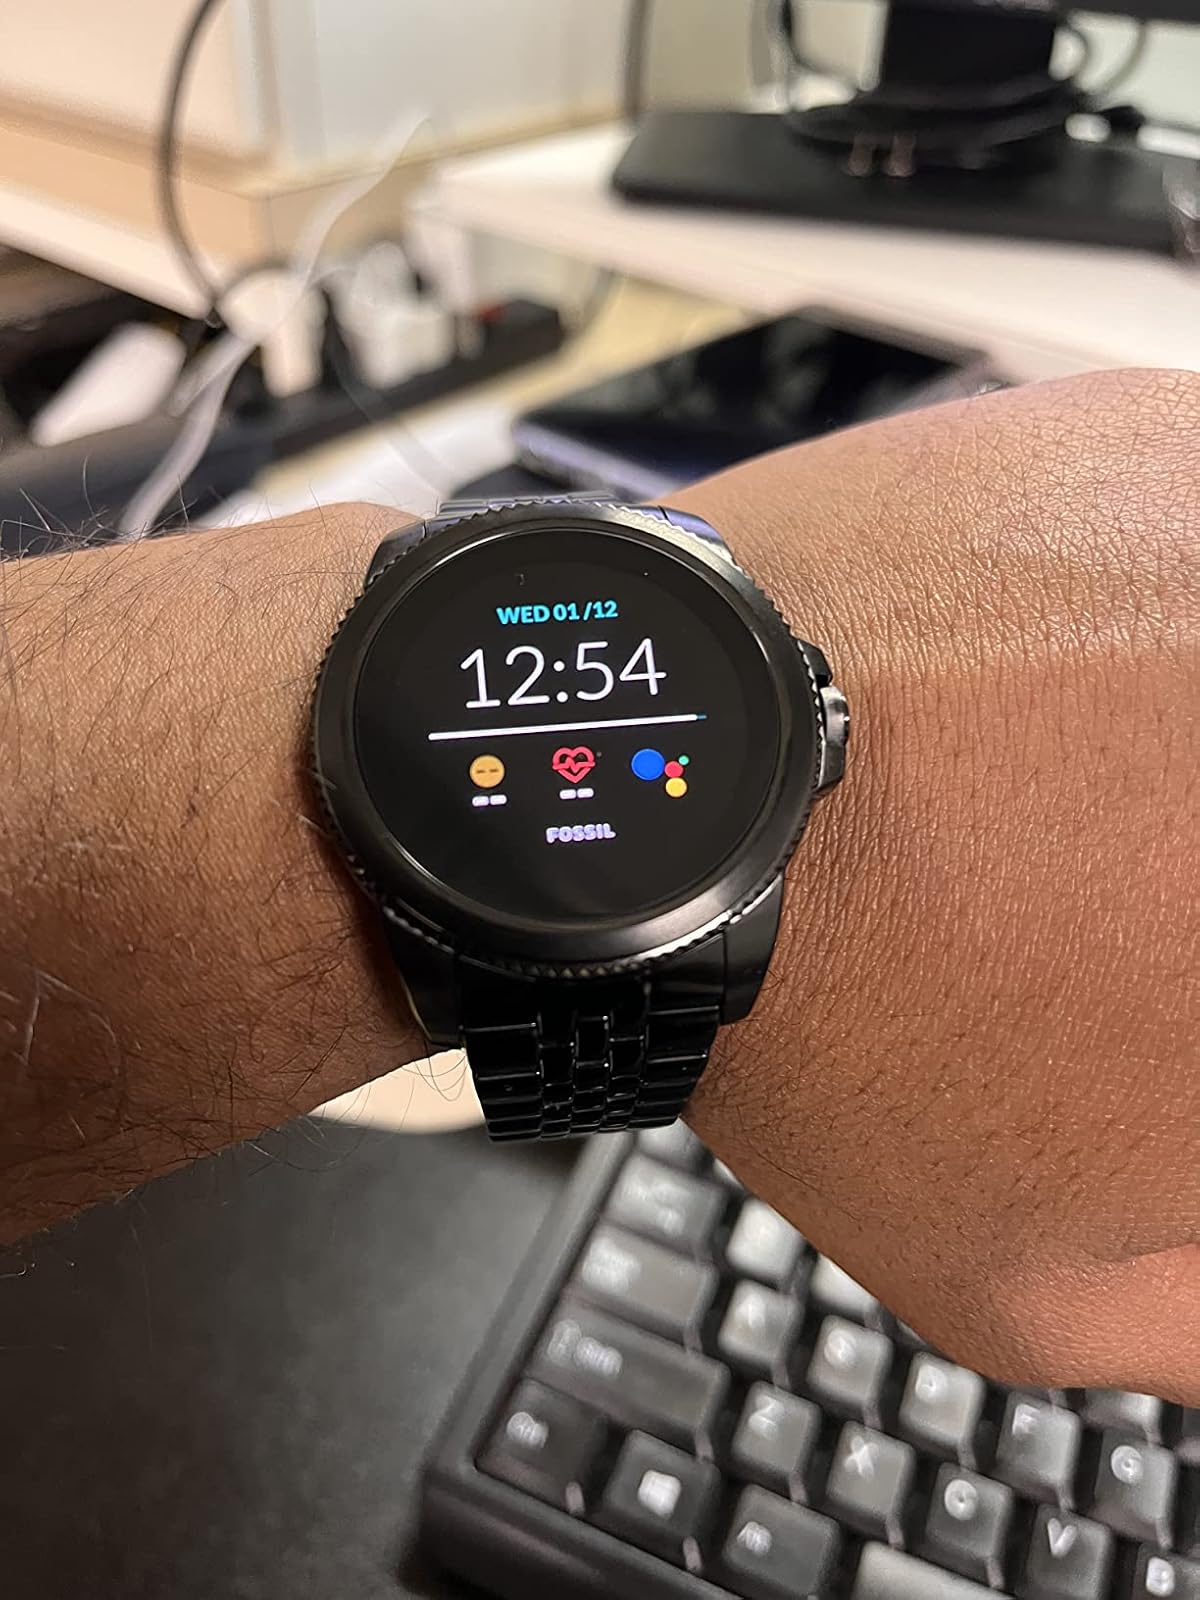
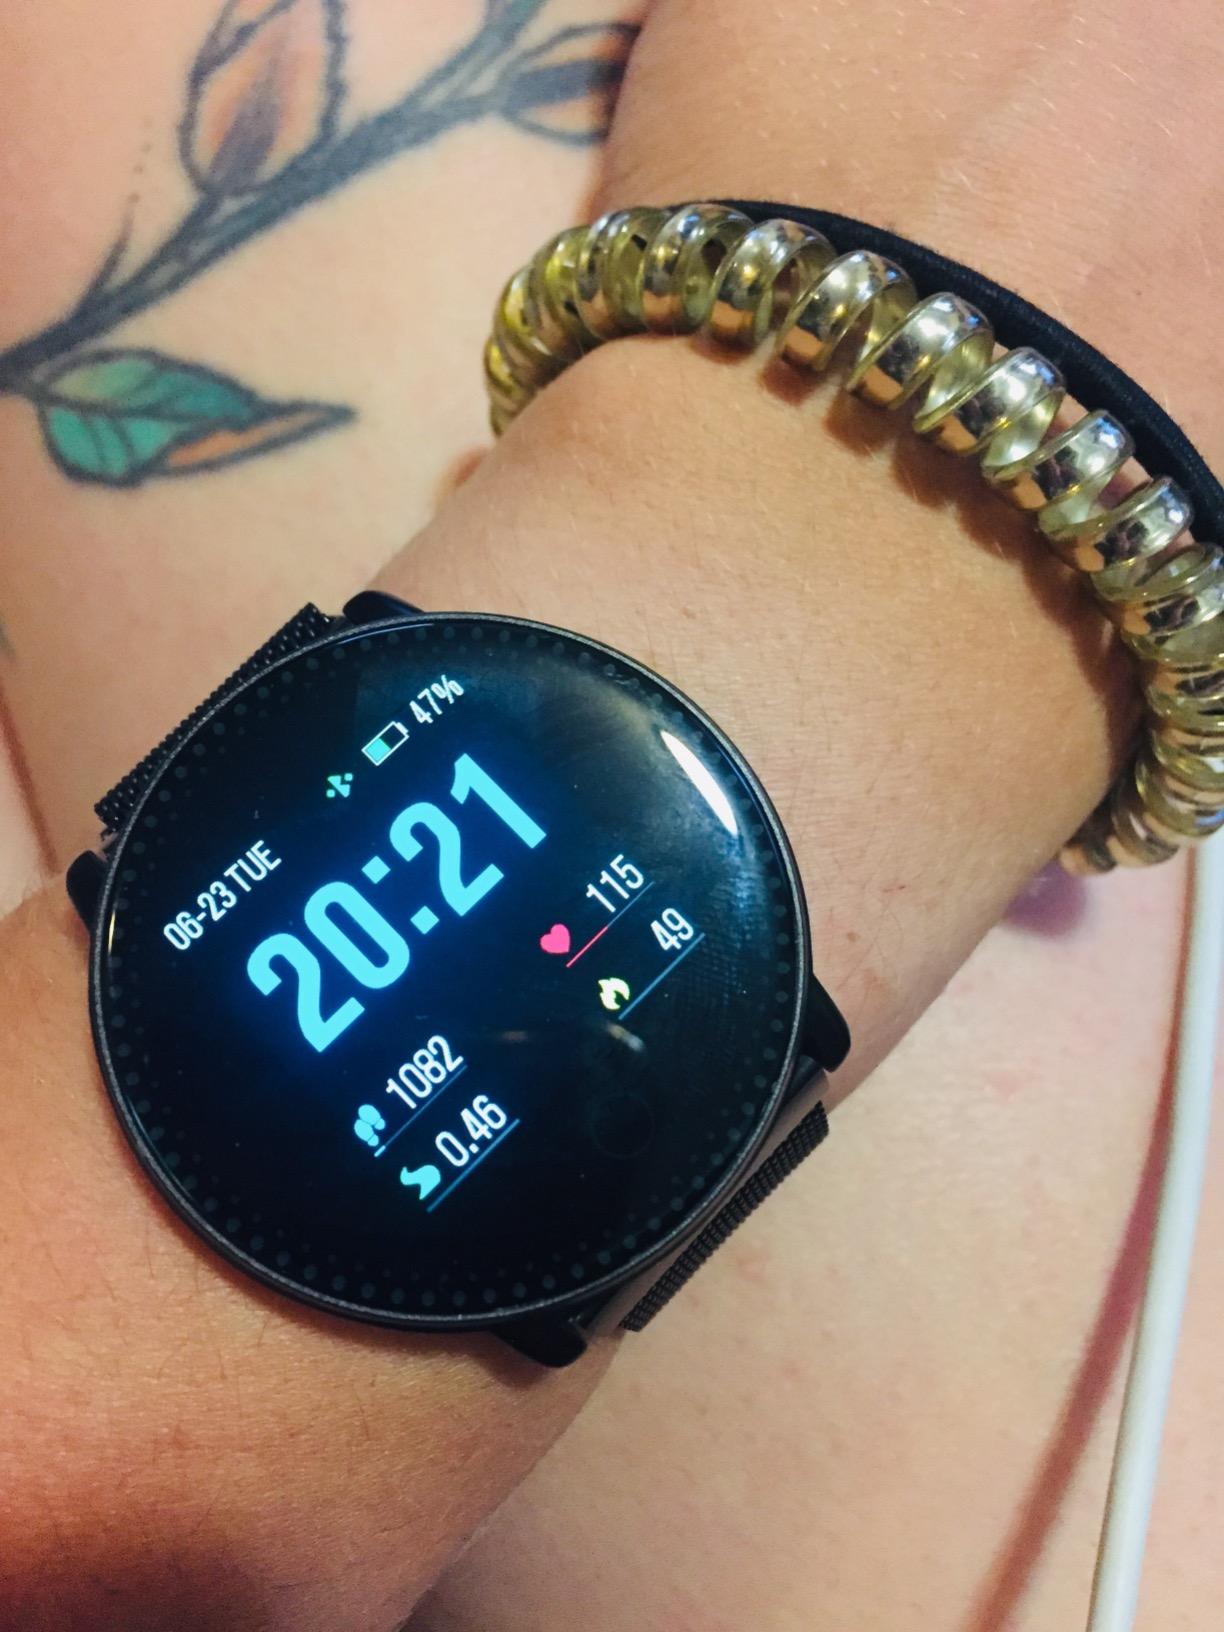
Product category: smartwatch
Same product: no